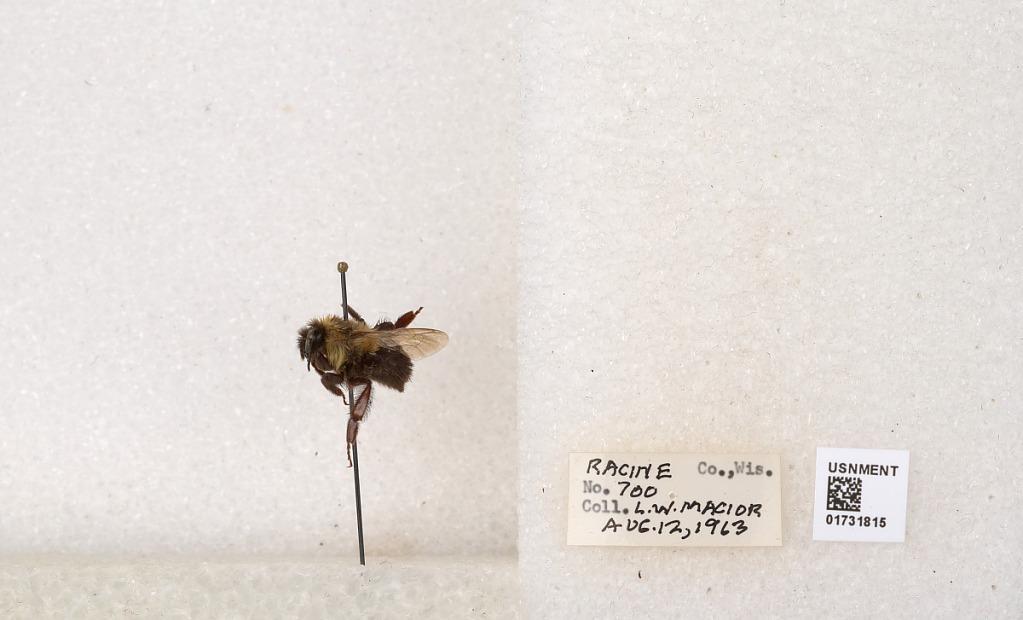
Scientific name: Bombus impatiens Cresson
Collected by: L. Macior
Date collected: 1963-8-12
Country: United States
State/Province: Wisconsin
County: Racine
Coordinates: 42.7299, -87.8123